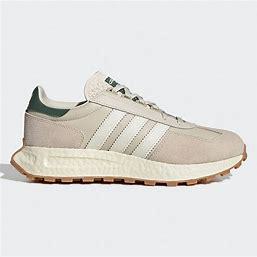
Brand: Adidas
Model: Retropy E5